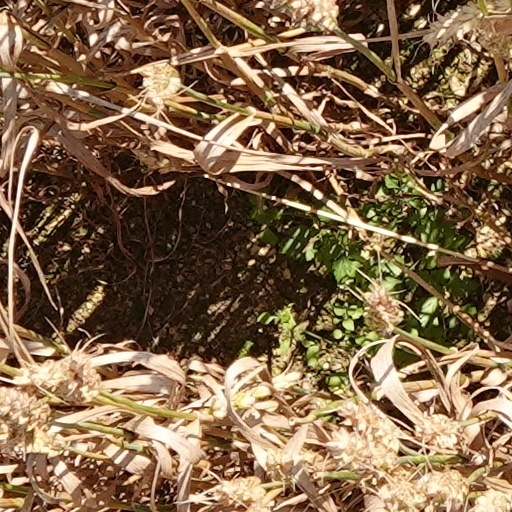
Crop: wheat